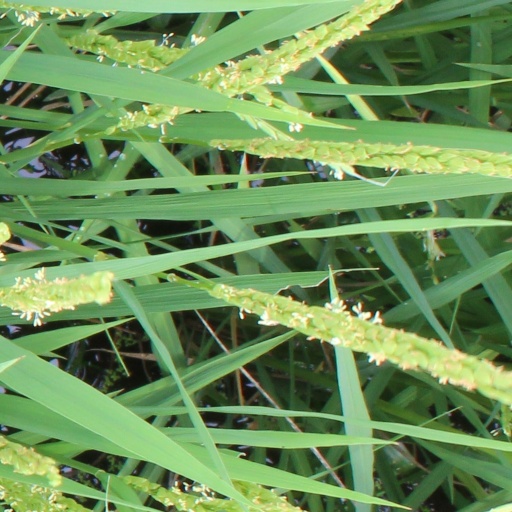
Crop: rice